Aargau

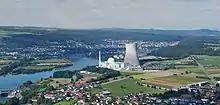
Leibstadt Nuclear Power Plant

, Aargau had an unemployment rate of 3.6%. , there were 11,436 people employed in the primary economic sector and about 3,927 businesses involved in this sector. 95,844 people were employed in the secondary sector and there were 6,055 businesses in this sector. 177,782 people were employed in the tertiary sector, with 21,530 businesses in this sector.